Coffee

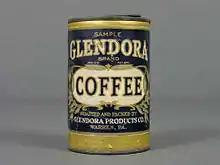
A coffee can from the first half of the 20th century. From the Museo del Objeto del Objeto collection.

Meanwhile, coffee had been introduced to Brazil in 1727, although its cultivation did not gather momentum until independence in 1822. After this time, massive tracts of rainforest were cleared for coffee plantations, first in the vicinity of Rio de Janeiro and later São Paulo. Brazil went from having essentially no coffee exports in 1800 to being a significant regional producer in 1830, to being the largest producer in the world by 1852. In 1910–1920, Brazil exported around 70% of the world's coffee, Colombia, Guatemala, and Venezuela exported 15%, and Old World production accounted for less than 5% of world exports.